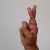
The image shows a hand gesture representing the letter 'R' in Indian Sign Language.